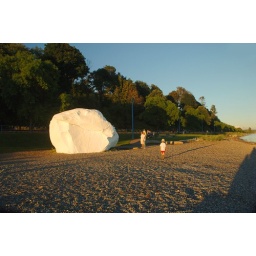
DSC_1325_The white rock at sunset in White Rock